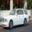
Label: automobile